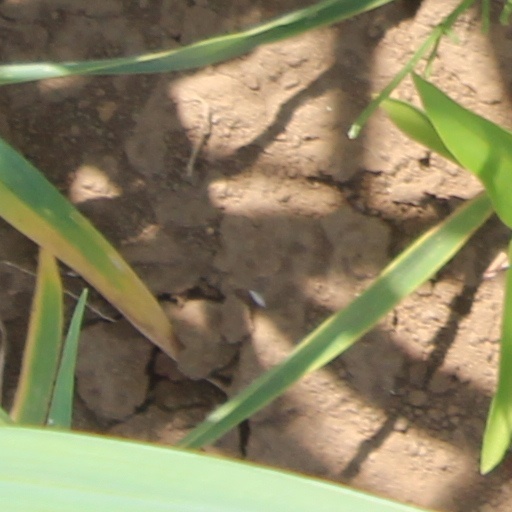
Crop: wheat